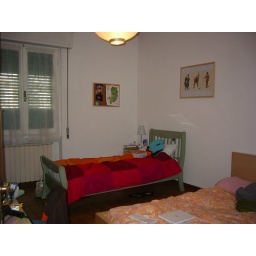
my bed is the tall one with the red on it, my roomie, carolyn is in the other bed